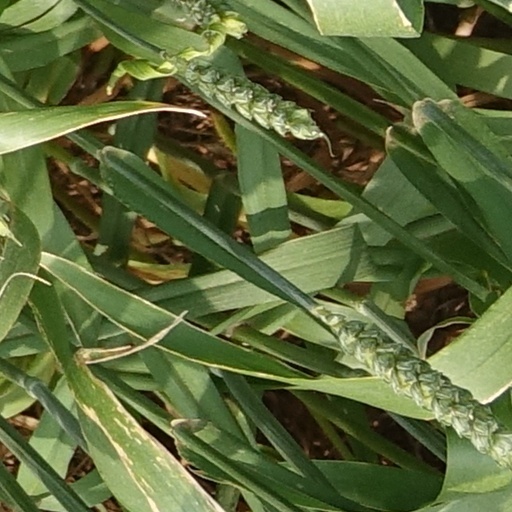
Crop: wheat